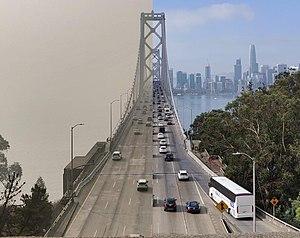
Les incendies de 2018 en Californie sont une série de feux de forêts ayant lieu en Californie en 2018. Au 8 août 2018, le California Department of Forestry and Fire Protection a recensé le chiffre de 5 616 feux ayant brûlé plus de 4 346 kilomètres carrés.